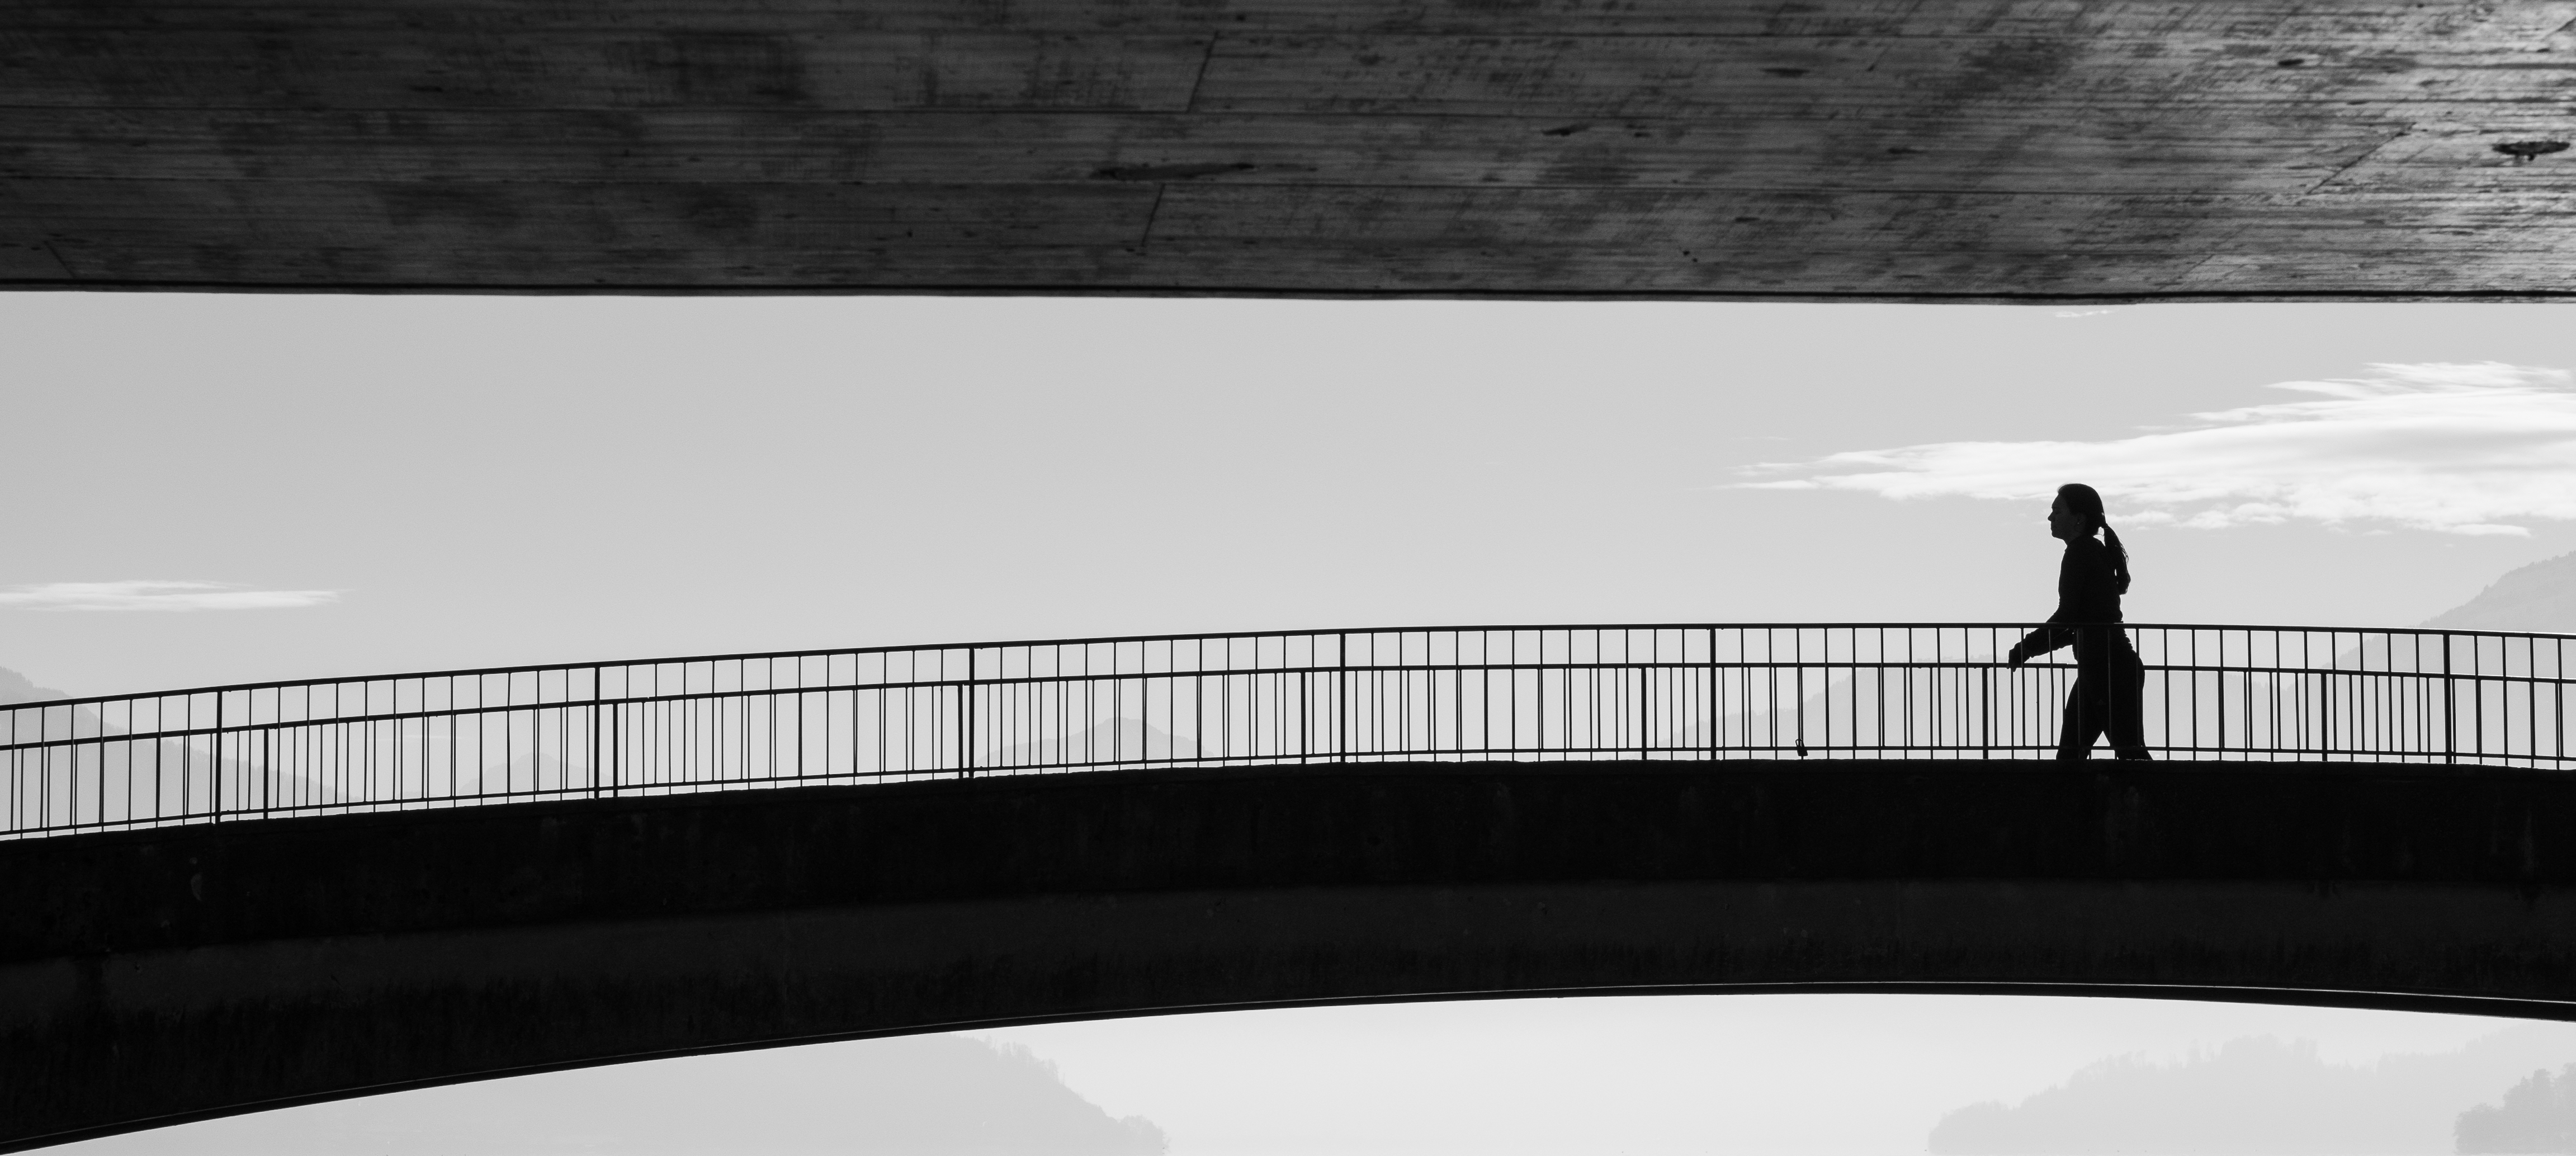
light, black and white, architecture, white, bridge, street, photography, arch, line, reflection, black, monochrome, streetphotography, flickr, thomas, symmetry, olympus, omd, fuji, shape, leica, monochrom, leuthard, hcb, thomasleuthard, monochrome photography